Ferruginous hawk

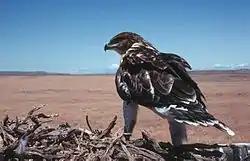
Dark-morph bird on nest

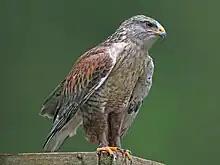
Light-morph in captivity

This is the largest of the North American "Buteos" and is often mistaken for an eagle due to its size, proportions, and behavior. Among all the nearly thirty species of "Buteo" in the world, only the upland buzzard ("B. hemilasius") of Asia averages larger in length and wingspan. The weight of the upland buzzard and ferruginous broadly overlaps and which of these two species is the heaviest in the genus is debatable. As with all birds of prey, the female ferruginous hawk is larger than the male, but there is some overlap between small females and large males in the range of measurements. Length in this species ranges from with an average of , wingspan from , with an average of about , and weight from . Weight varies in the species relatively restricted breeding range. In the southern reaches of the species breeding range, i.e. Arizona, New Mexico and Utah, males average , in a sample of fifteen, and females average , in a sample of four. In the northern stretches of the breeding range, in southern Canada, Washington, Idaho and North Dakota, the hawks are heavier averaging in males (from a sample of 30) and in females (from a sample of 37). Upland buzzard average weights were intermediate between those body mass surveys, notably heavier than the first and less heavier than the latter one, particularly the sample of 37 ferruginous hawk females place it as the most massive type of "Buteo" in northern populations.